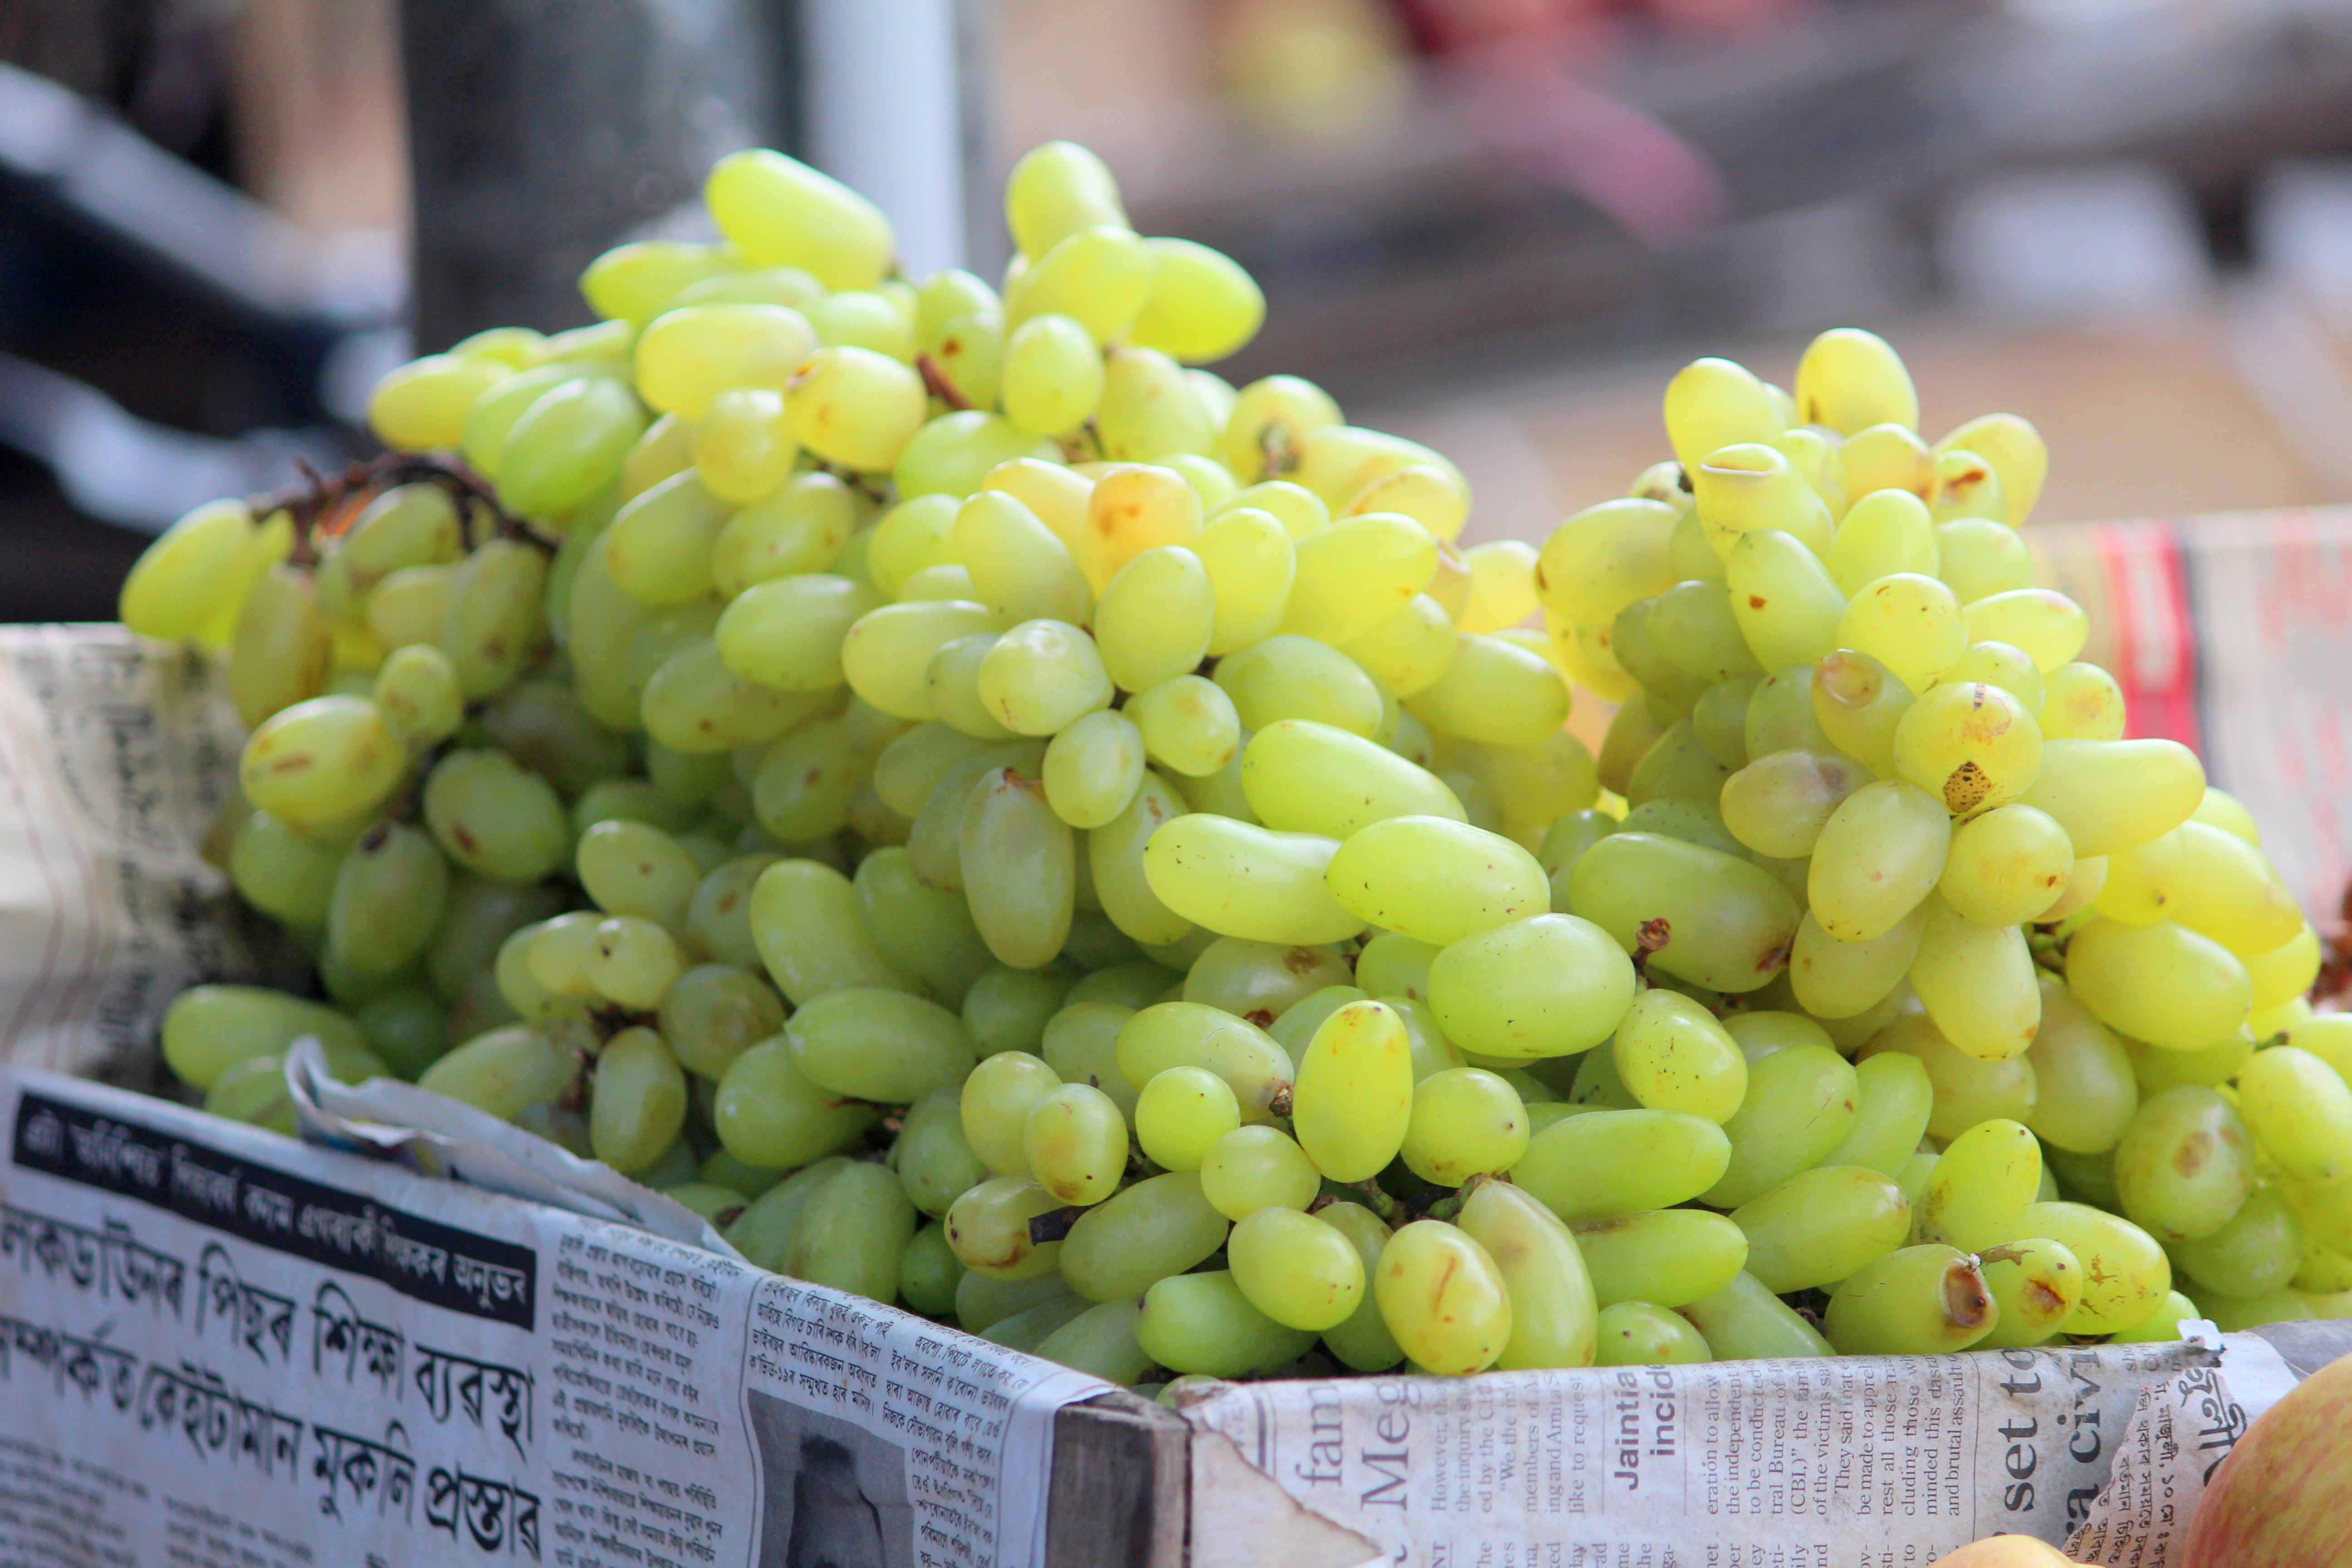
grape, sultana, food, grapevine family, seedless fruit, plant, vitis, fruit, vegetarian food, produce, natural foods, cuisine